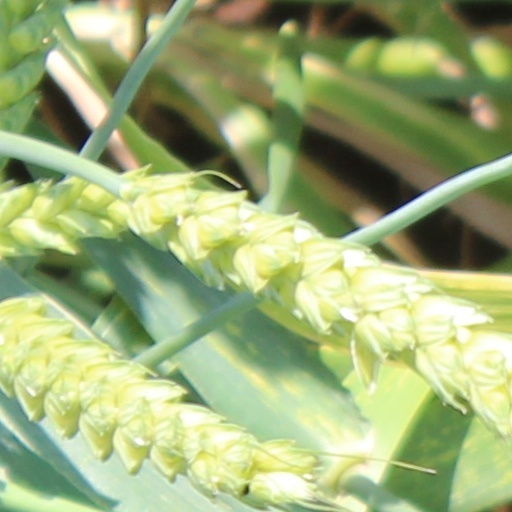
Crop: wheat